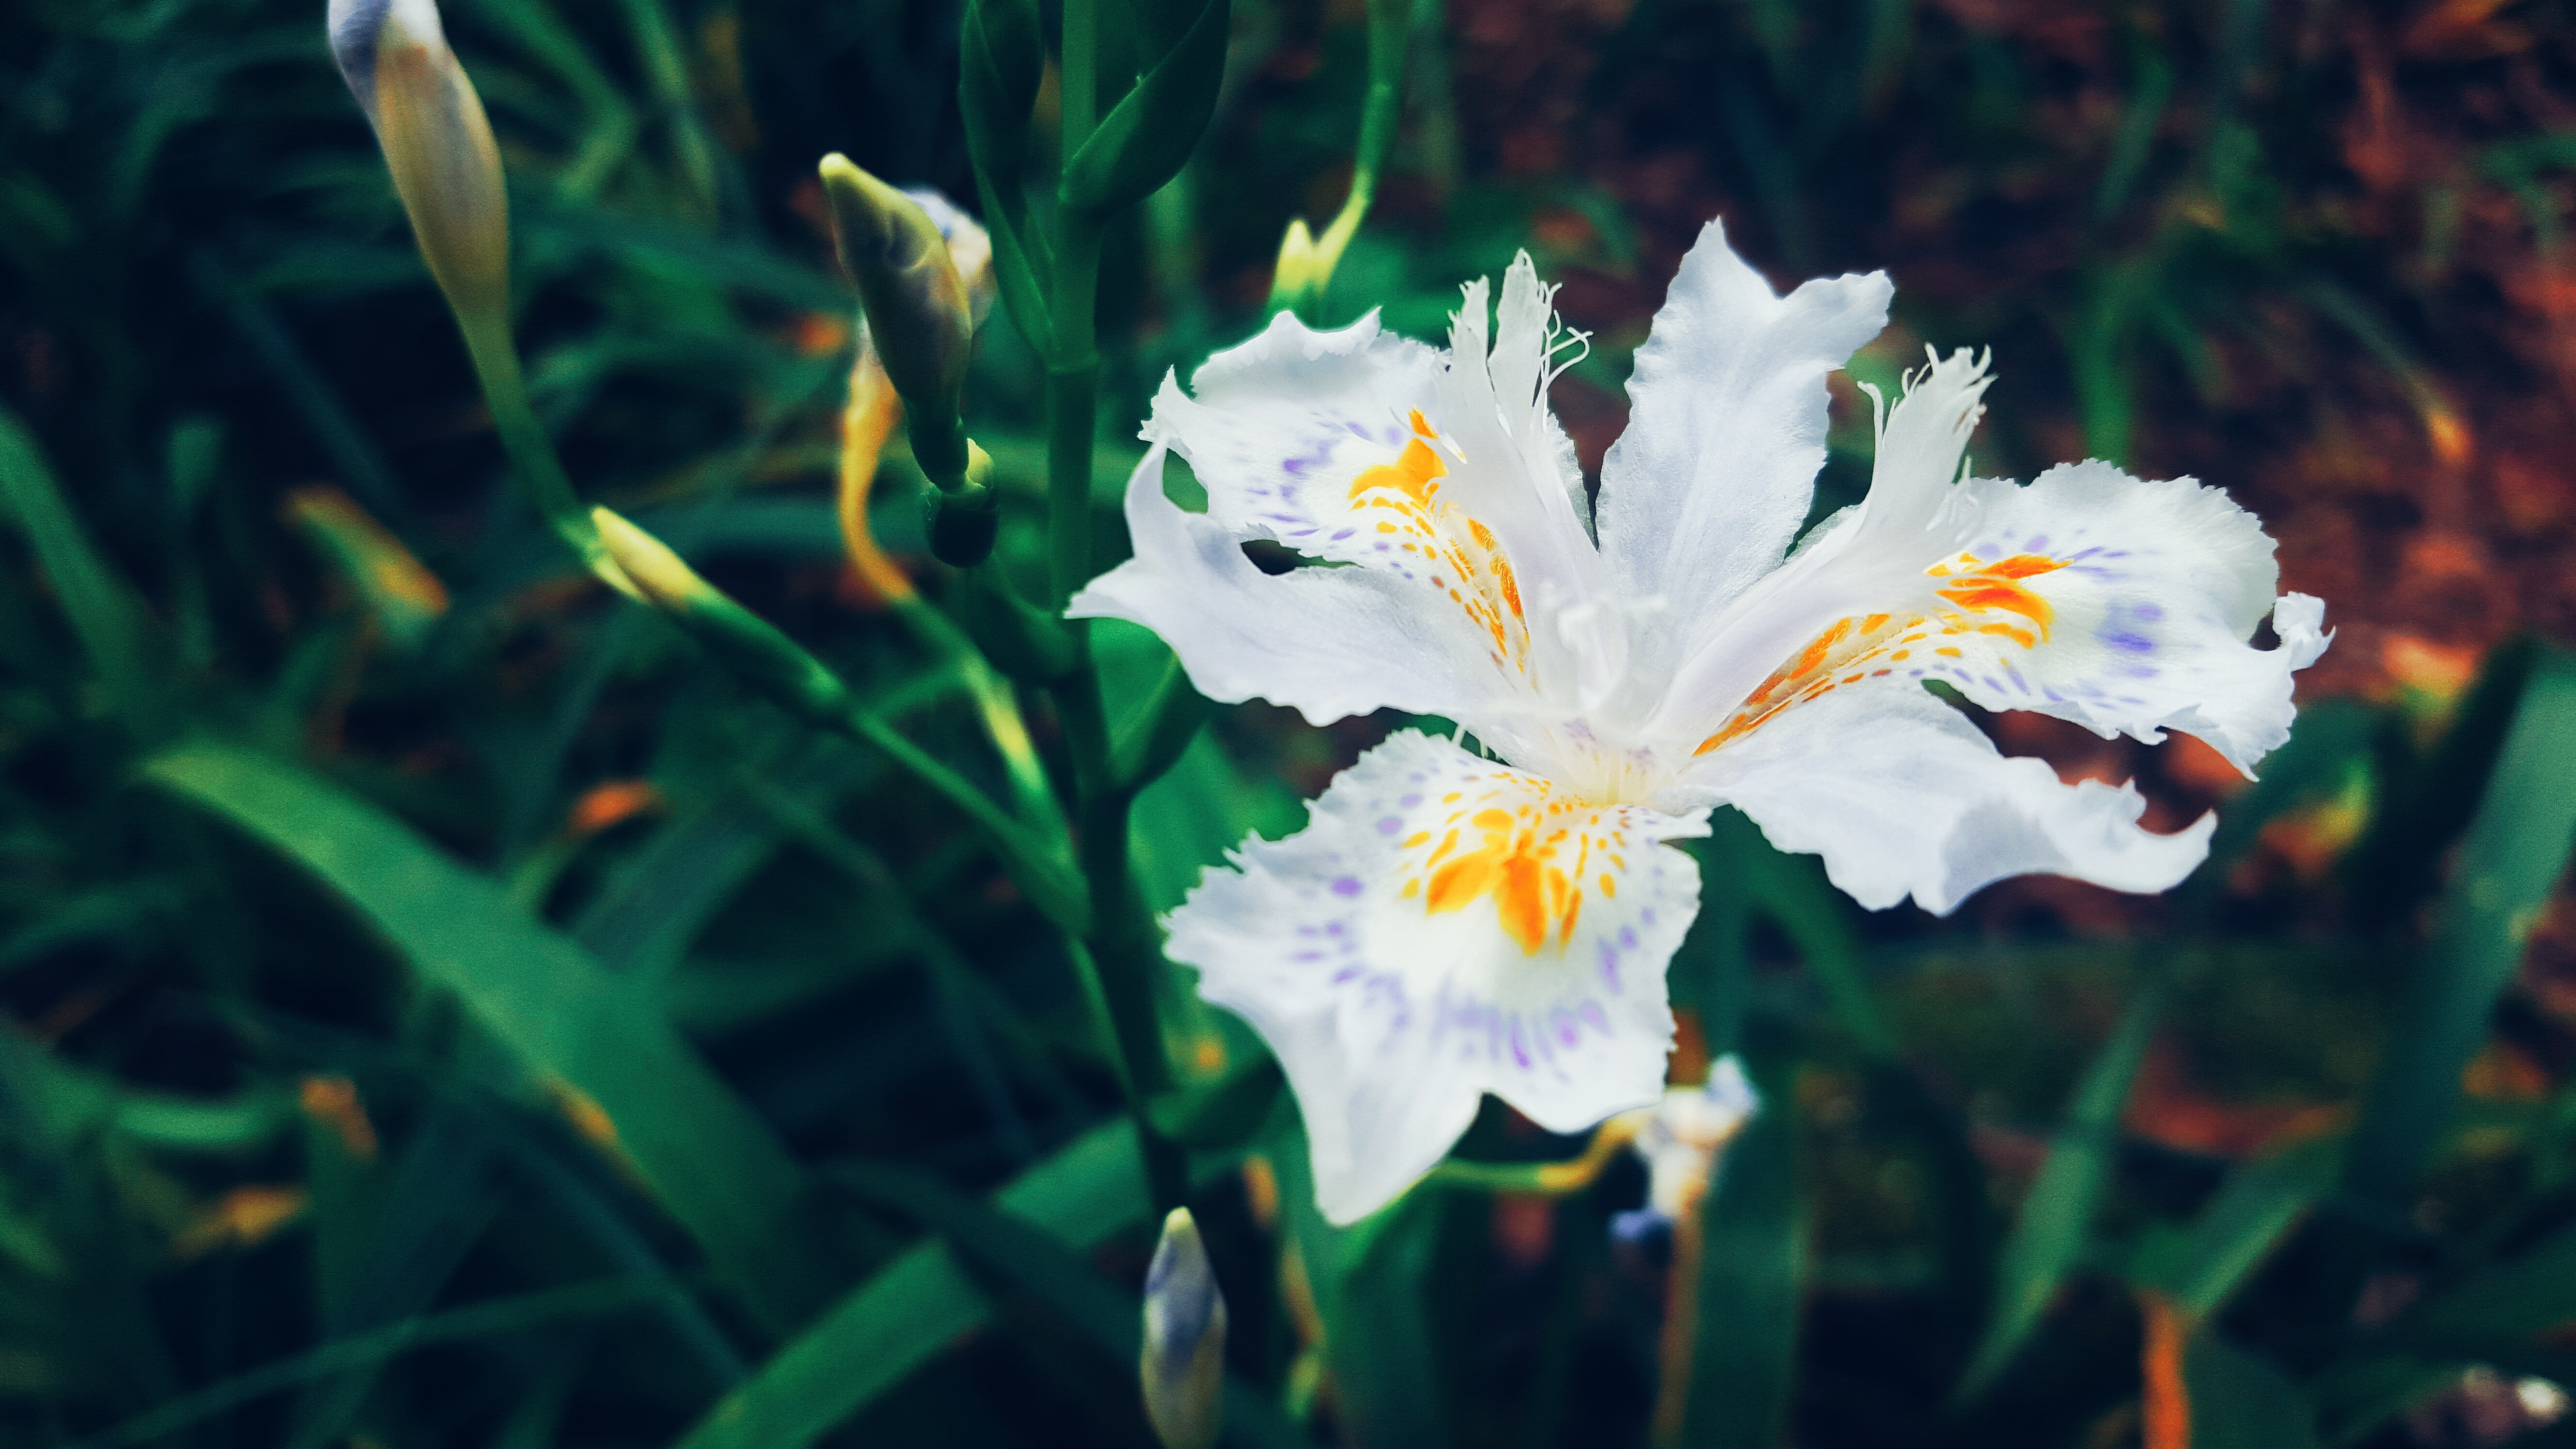
nature, plant, flower, botany, flora, wildflower, iris, eye, macro photography, flowering plant, land plant, iris family